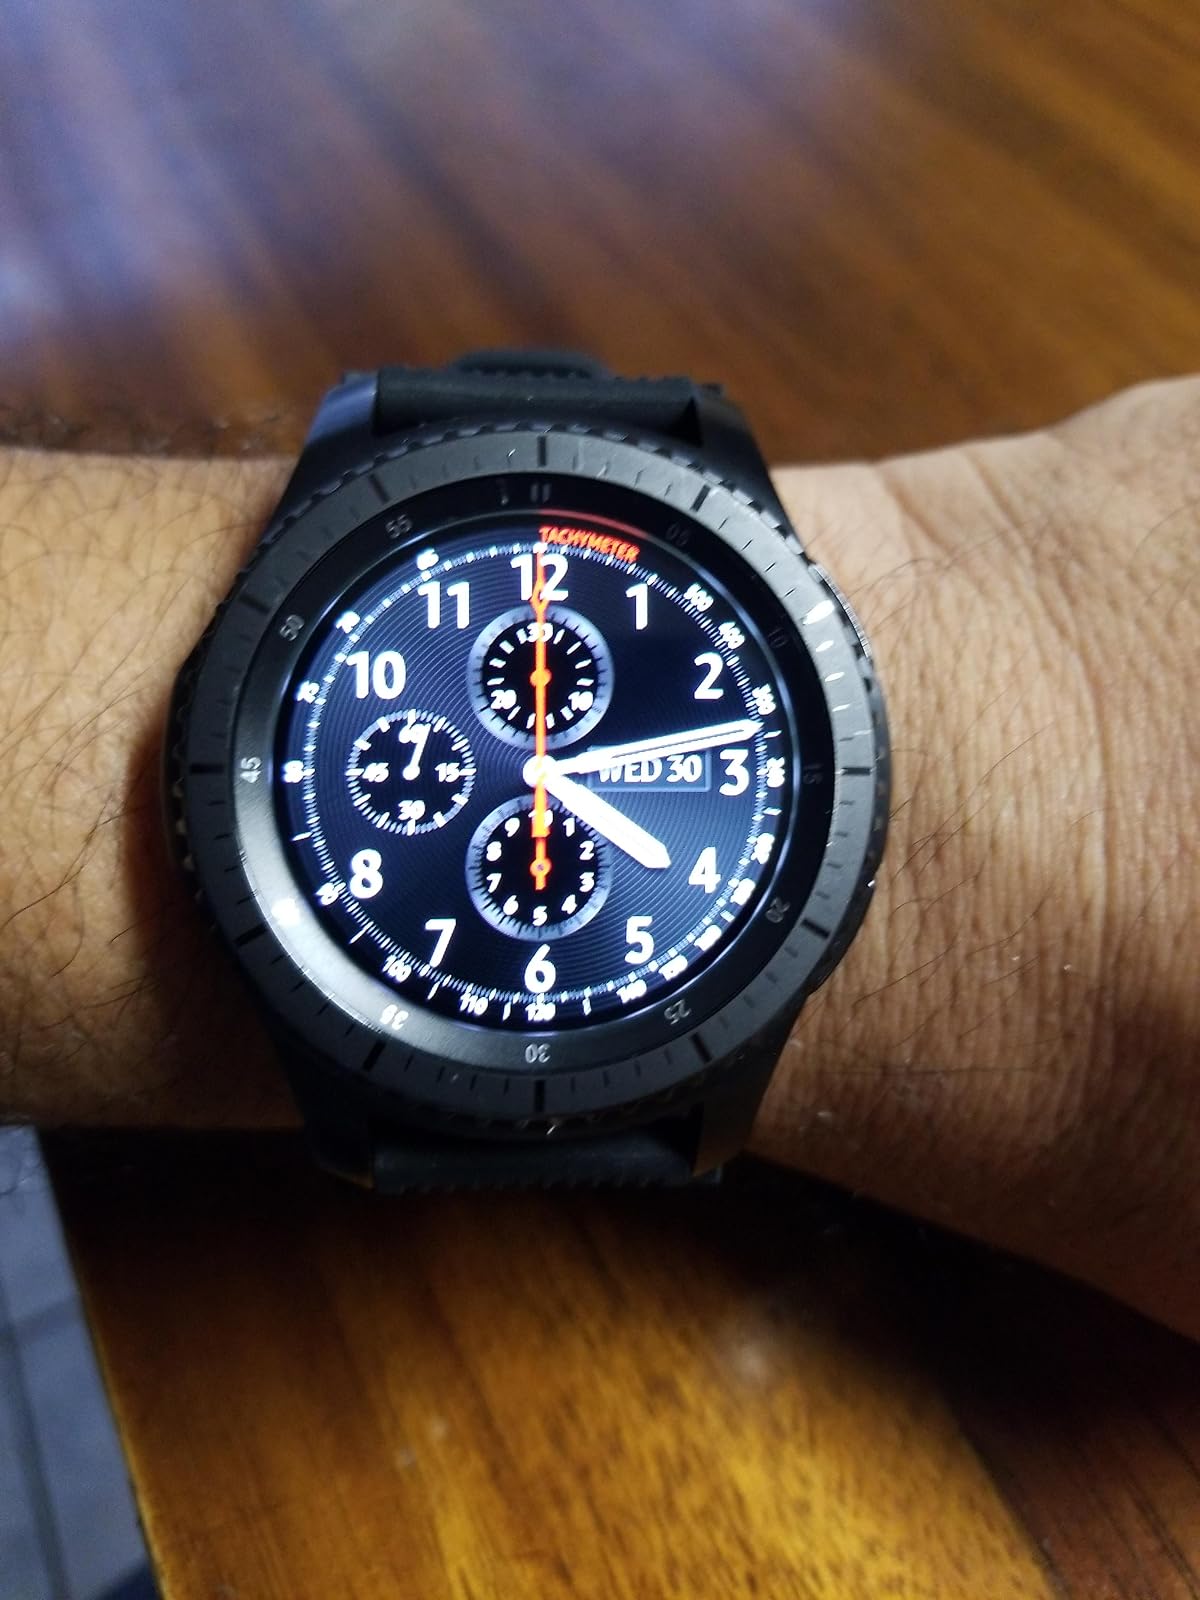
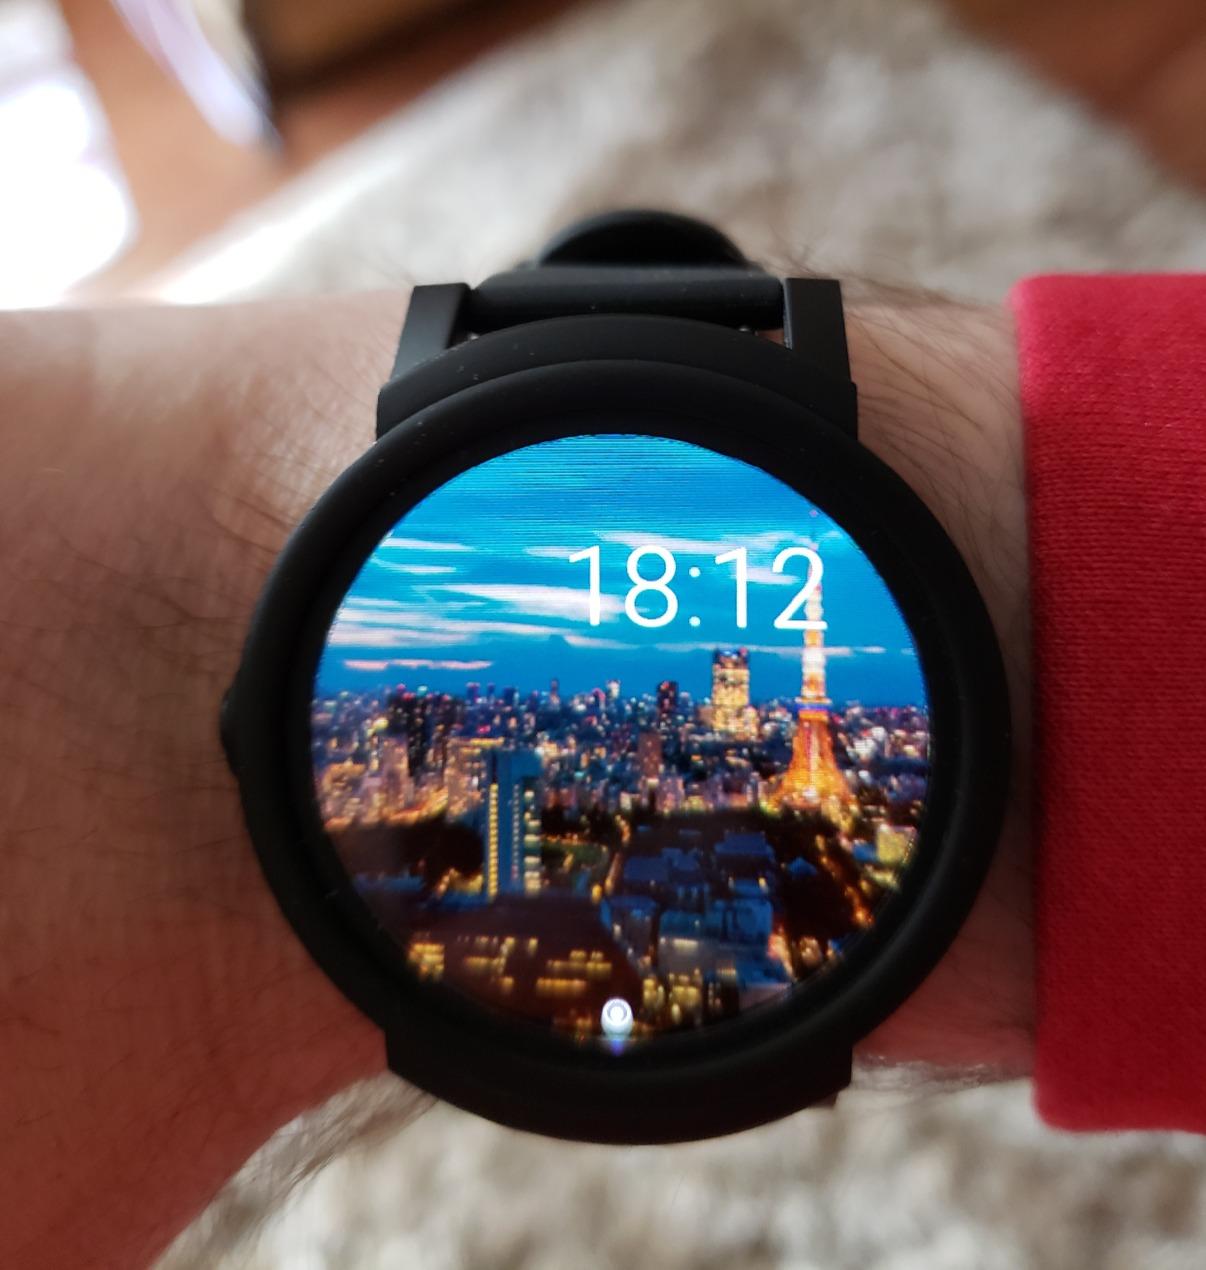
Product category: smartwatch
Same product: no